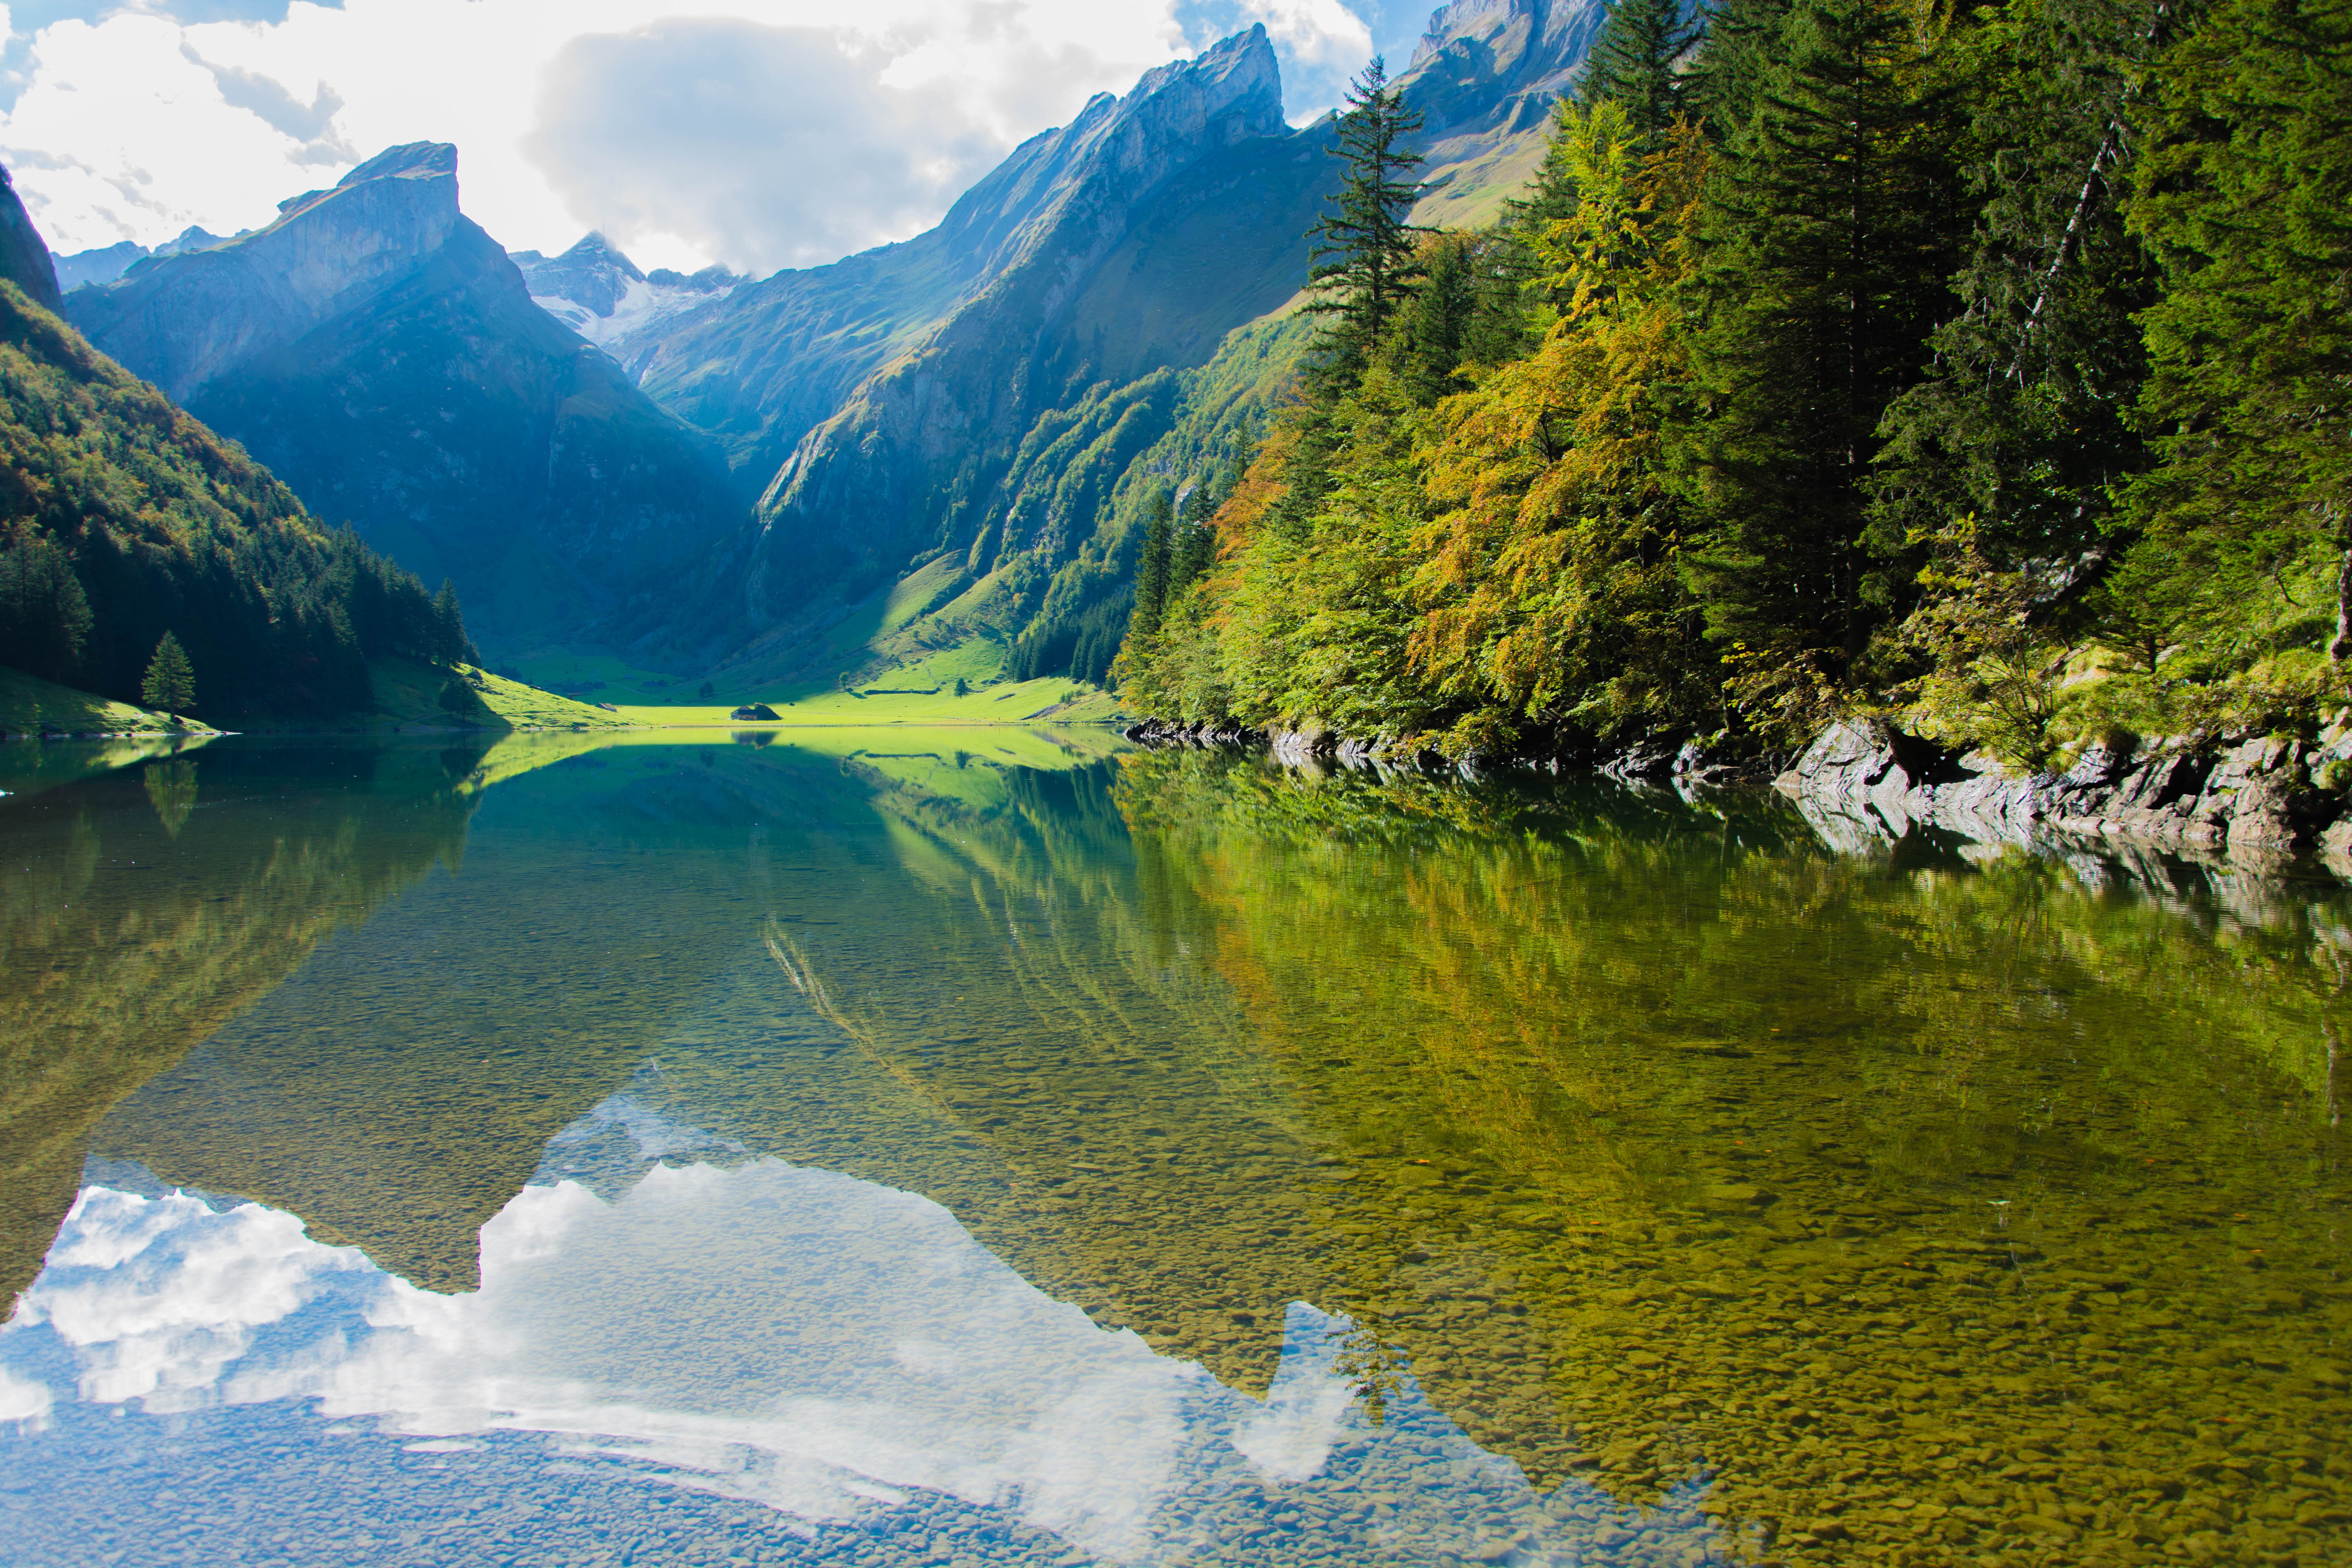
landscape, water, nature, wilderness, mountain, flower, lake, river, valley, mountain range, reflection, autumn, fjord, mountains, alps, switzerland, loch, landform, tarn, seealpsee, geographical feature, mountainous landforms